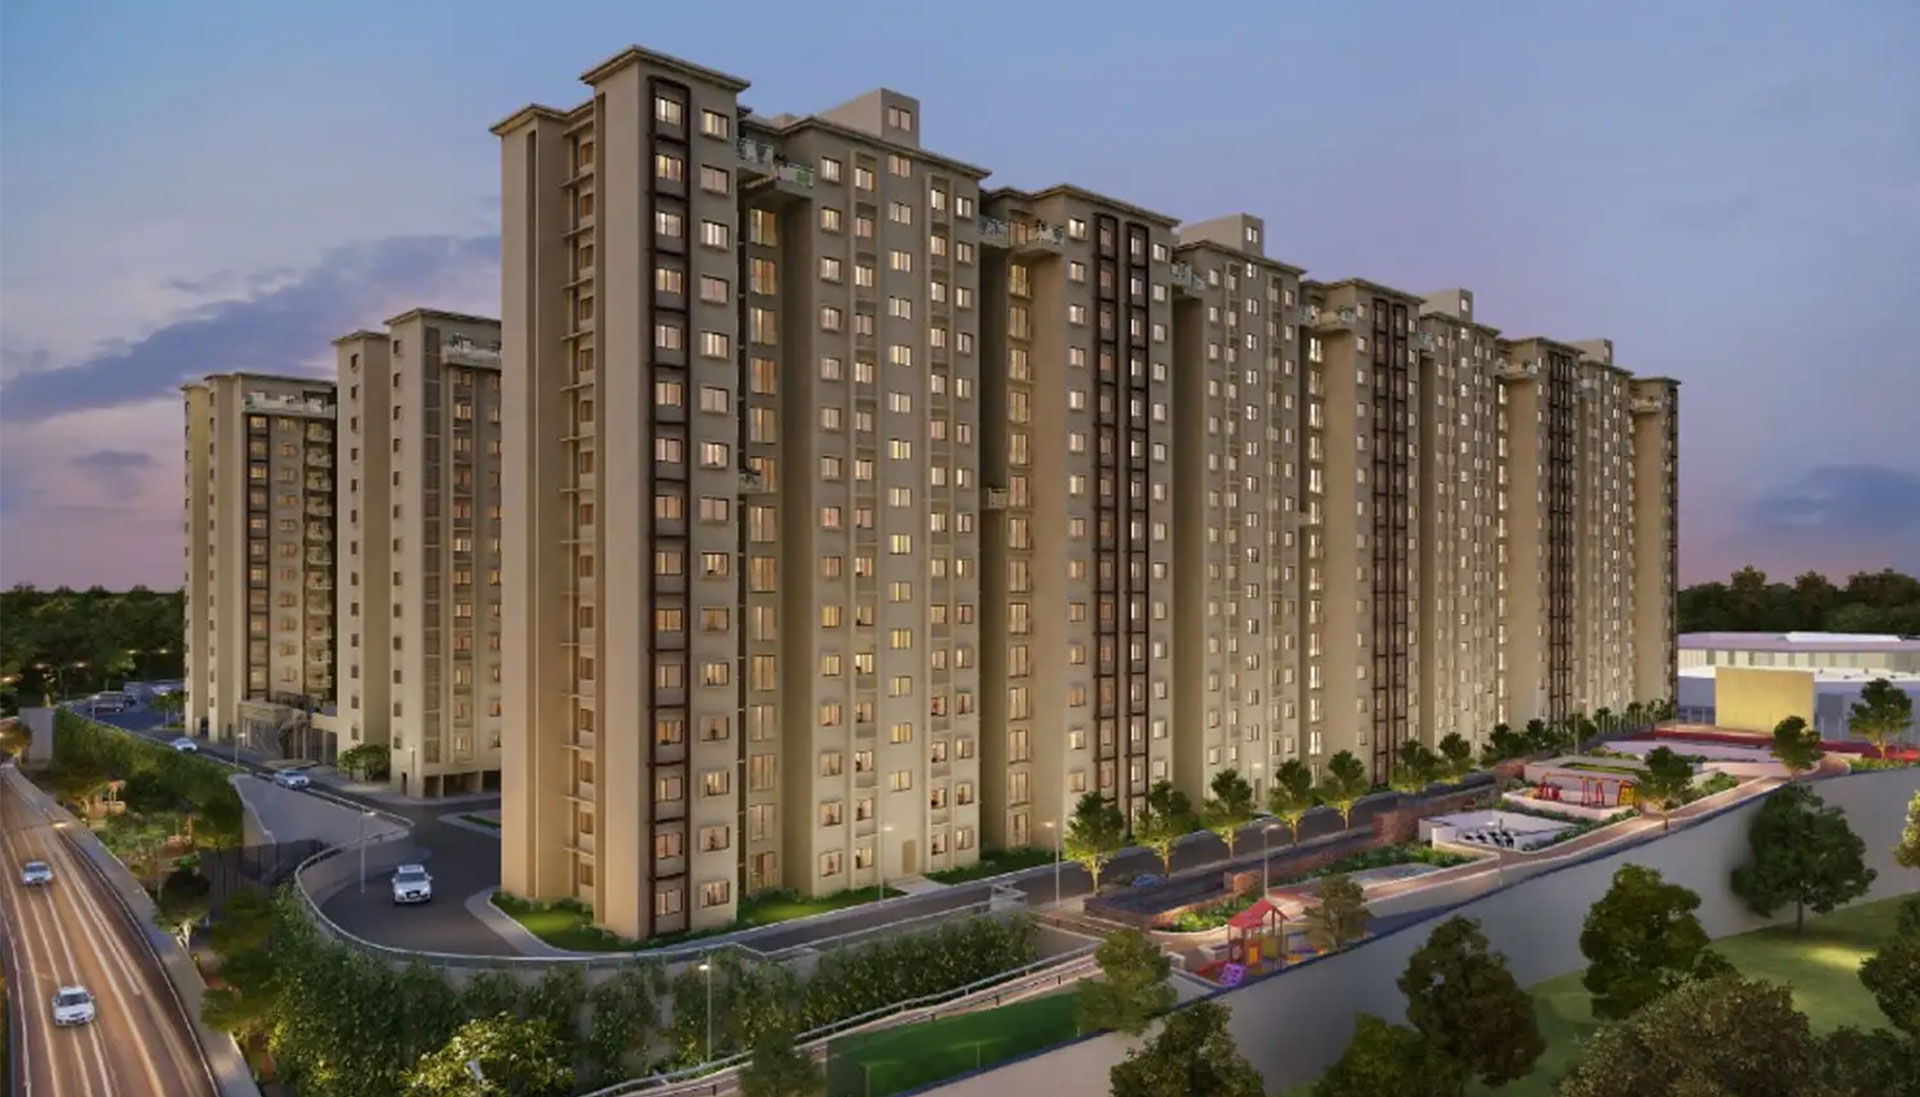
estate, building, plant, skyscraper, sky, tower block, urban design, tree, condominium, cloud, facade, window, city, commercial building, metropolitan area, landscape, cityscape, metropolis, house, mixed use, car, apartment, headquarters, suburb, room, home, downtown, tower, reflection, corporate headquarters, night, skyline, water, hotel, art